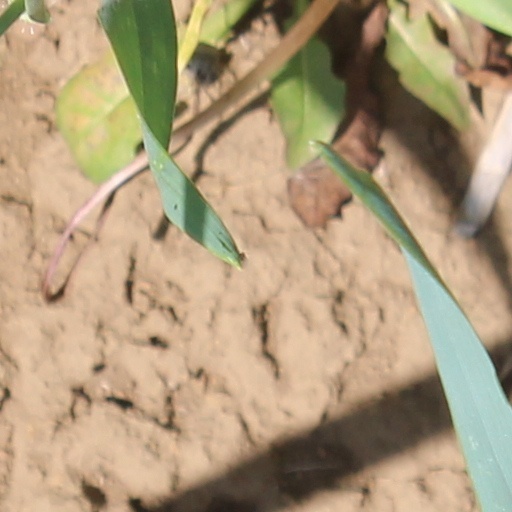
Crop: wheat